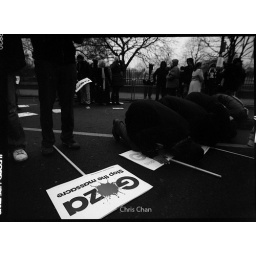
Protesters put down their signs and pray in the middle of kensington high street in late afternoon